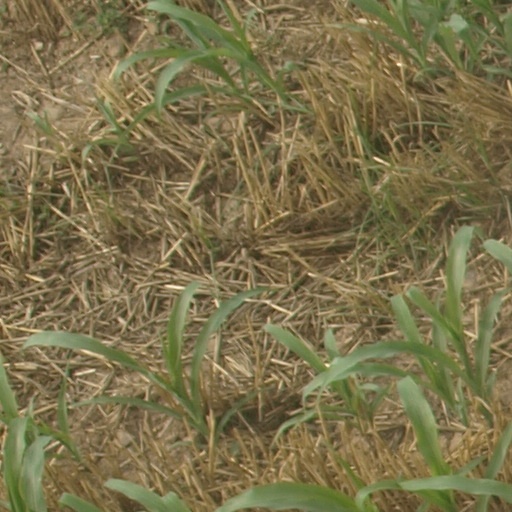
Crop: maize; corn